Hungarian Revolution of 1848

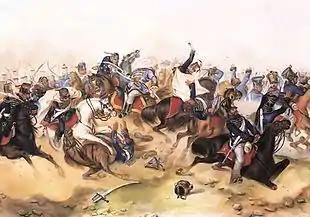
Battle at Tápióbicske (4 April 1849) by Mór Than

At the start of the war, the Hungarian Defence Forces ("Honvédség") won some battles against the Austrians, for example at the Battle of Pákozd in September 1848 and at the Isaszeg in April 1849, at which time they even stated the Hungarian Declaration of Independence from the Habsburg Empire. The same month, Artúr Görgey became the new Commander-in-Chief of all the armies of the independent Hungary.